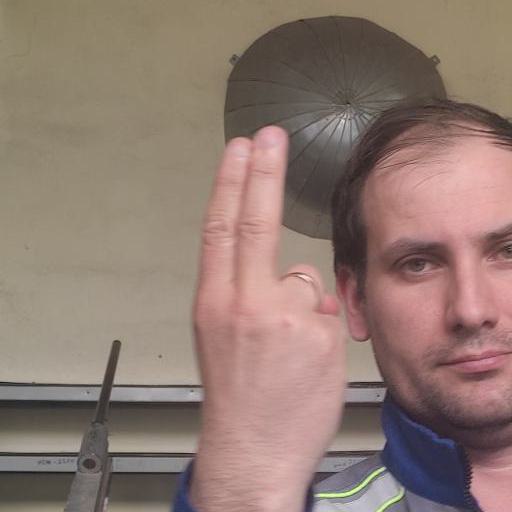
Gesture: two_up_inverted